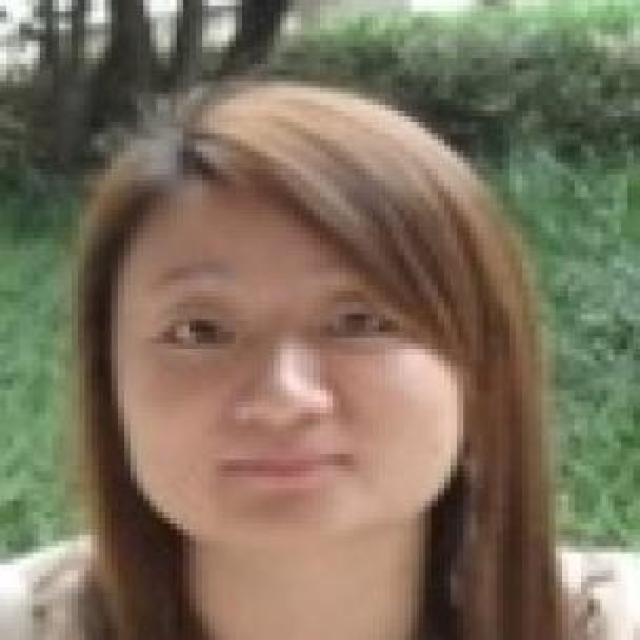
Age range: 21-44